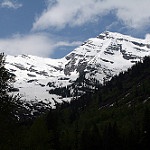
Label: mountain